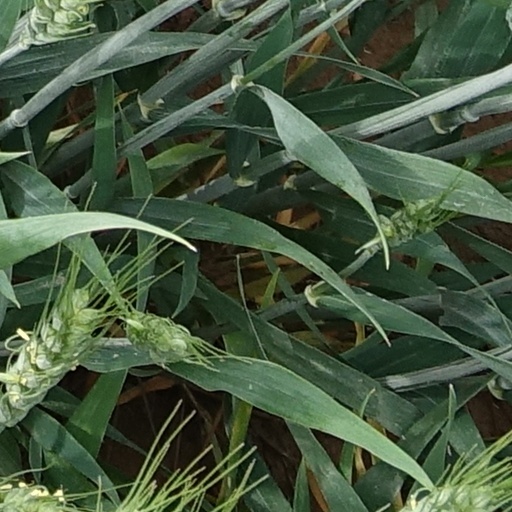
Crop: wheat